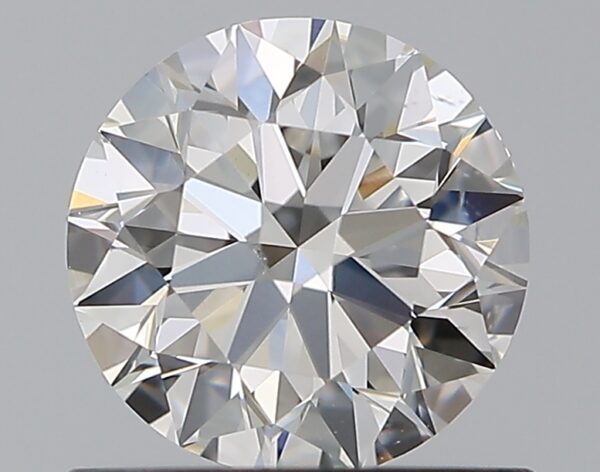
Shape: round
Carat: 0.79
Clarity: VS2
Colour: F
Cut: EX
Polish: EX
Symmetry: EX
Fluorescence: N
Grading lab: GIA
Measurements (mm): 5.85 x 5.89 x 3.67